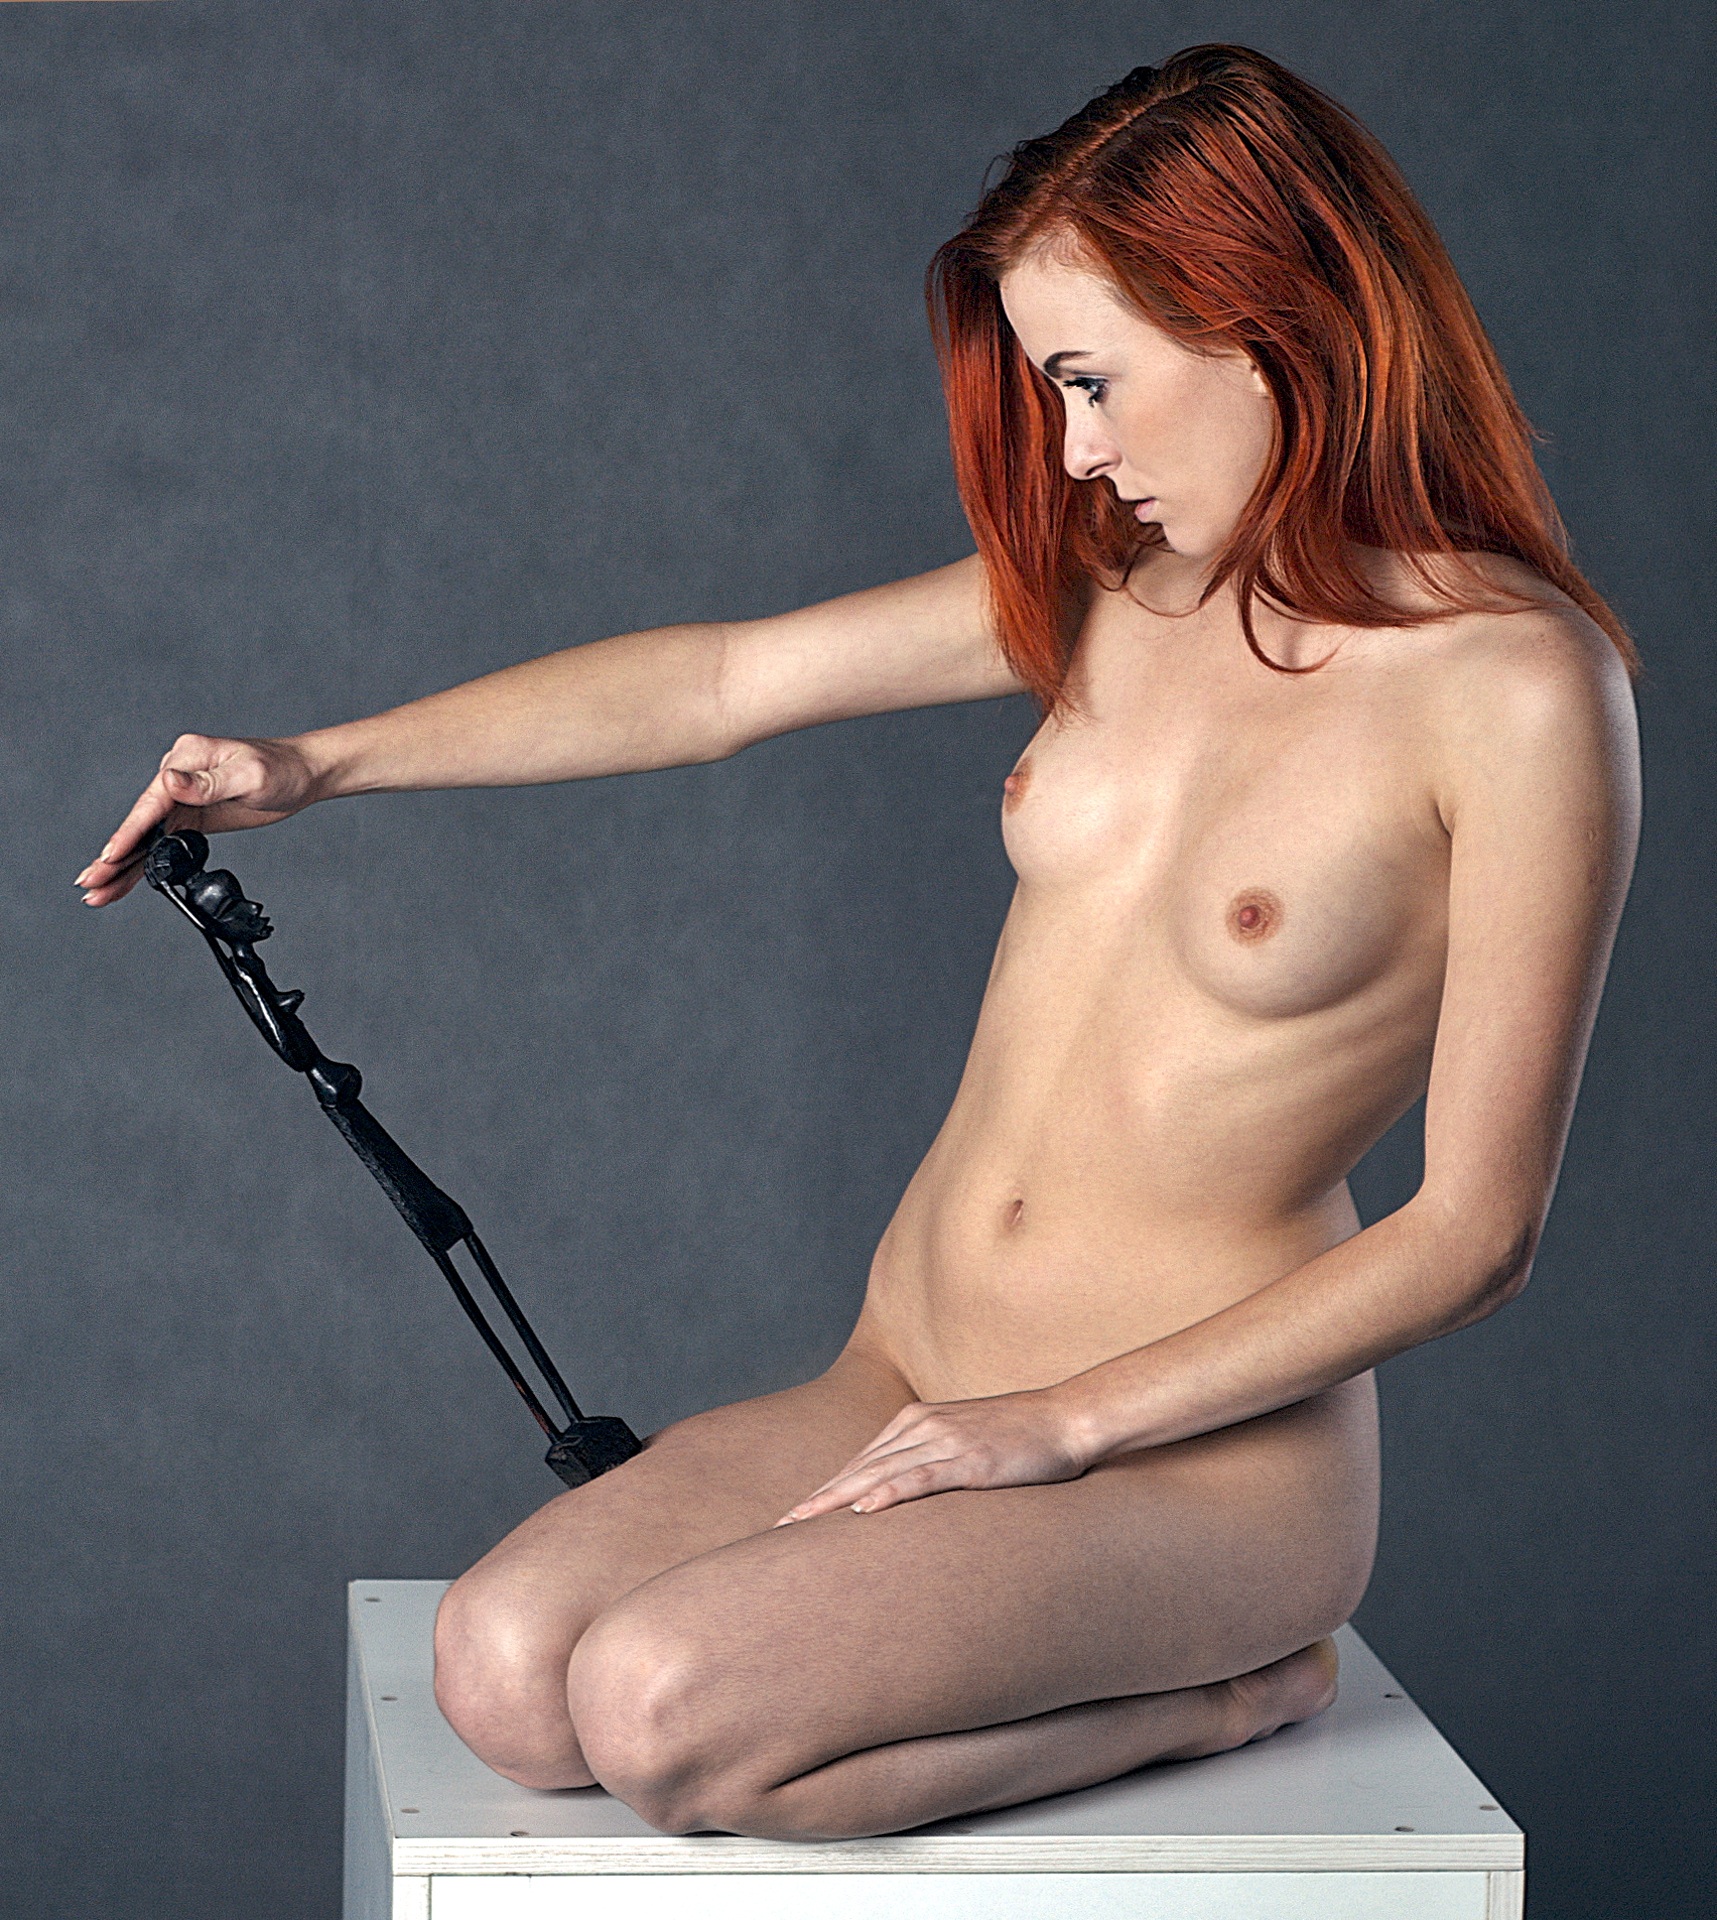
watch, hand, person, girl, leg, model, finger, sitting, arm, muscle, long hair, human body, posing, black hair, sculpture, ruda, thigh, photo shoot, admiration, the act of, sense, negress, human positions, art model, supermodel